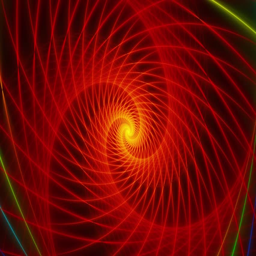
orange and yellow fractal swirl spinning around the center